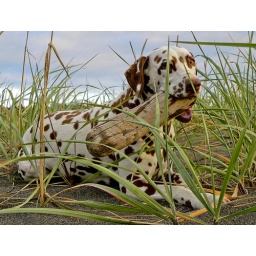
Taking a break in the dune grass on a hot August day at the beach (Port Orford, Oregon).